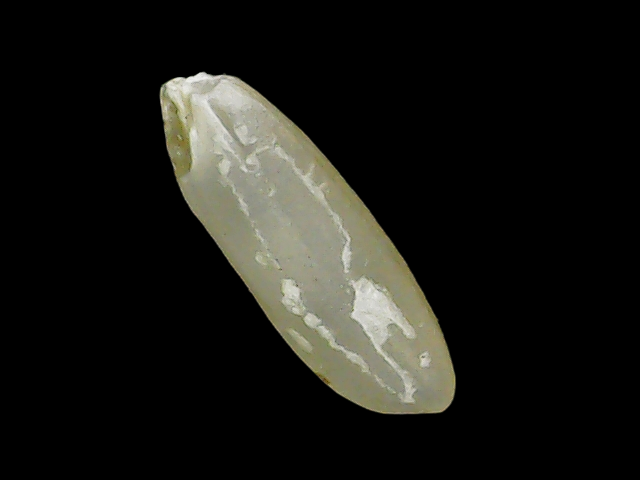
Rice variety: Binadhan11